Music technology

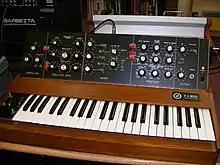
An early Minimoog synthesizer by R.A. Moog Inc. from 1970

An electric guitar is a guitar that uses a pickup to convert the vibration of its strings into electrical impulses. The most common guitar pickup uses the principle of direct electromagnetic induction. The signal generated by an electric guitar is too weak to drive a loudspeaker, so it is amplified before being sent to a loudspeaker. The output of an electric guitar is an electric signal, and the signal can easily be altered by electronic circuits to add "color" to the sound. Often the signal is modified using electronic effects such as reverb and distortion. Invented in 1931, the electric guitar became a necessity as jazz guitarists sought to amplify their sound in the big band format.